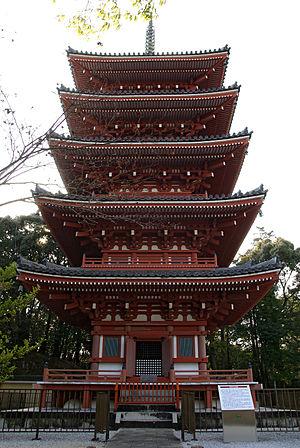
Le Chikurin-ji est un temple bouddhiste de la secte Shingon situé à Kōchi, préfecture de Kōchi au Japon. C'est le 31ᵉ des 88 temples sur la route du pèlerinage de Shikoku, dont l'image principale est celle de Monju Bosatsu. Le temple aurait été fondé par Gyōki au début du VIIIᵉ siècle.